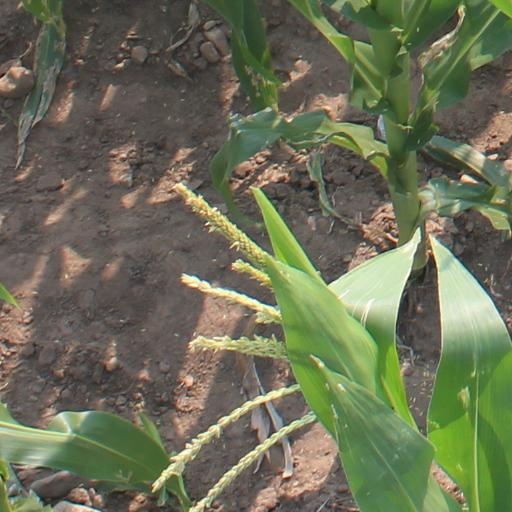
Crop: maize; corn